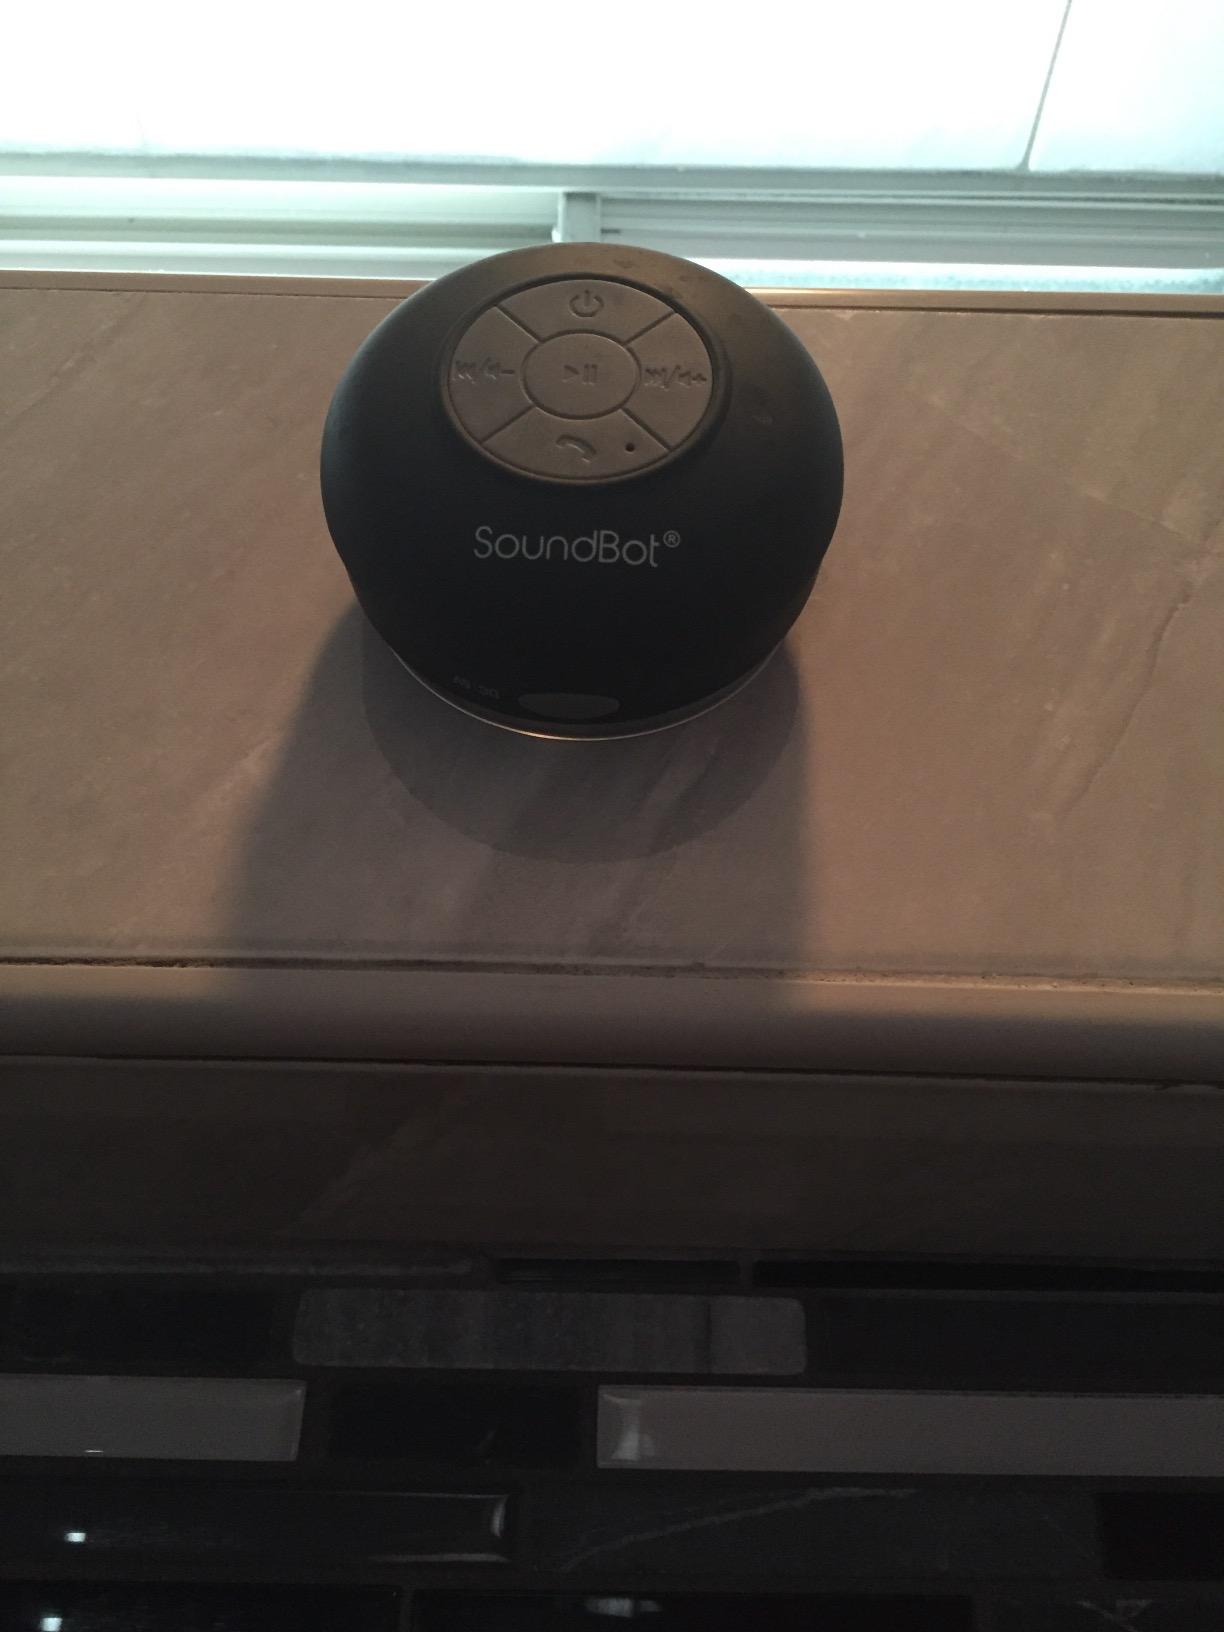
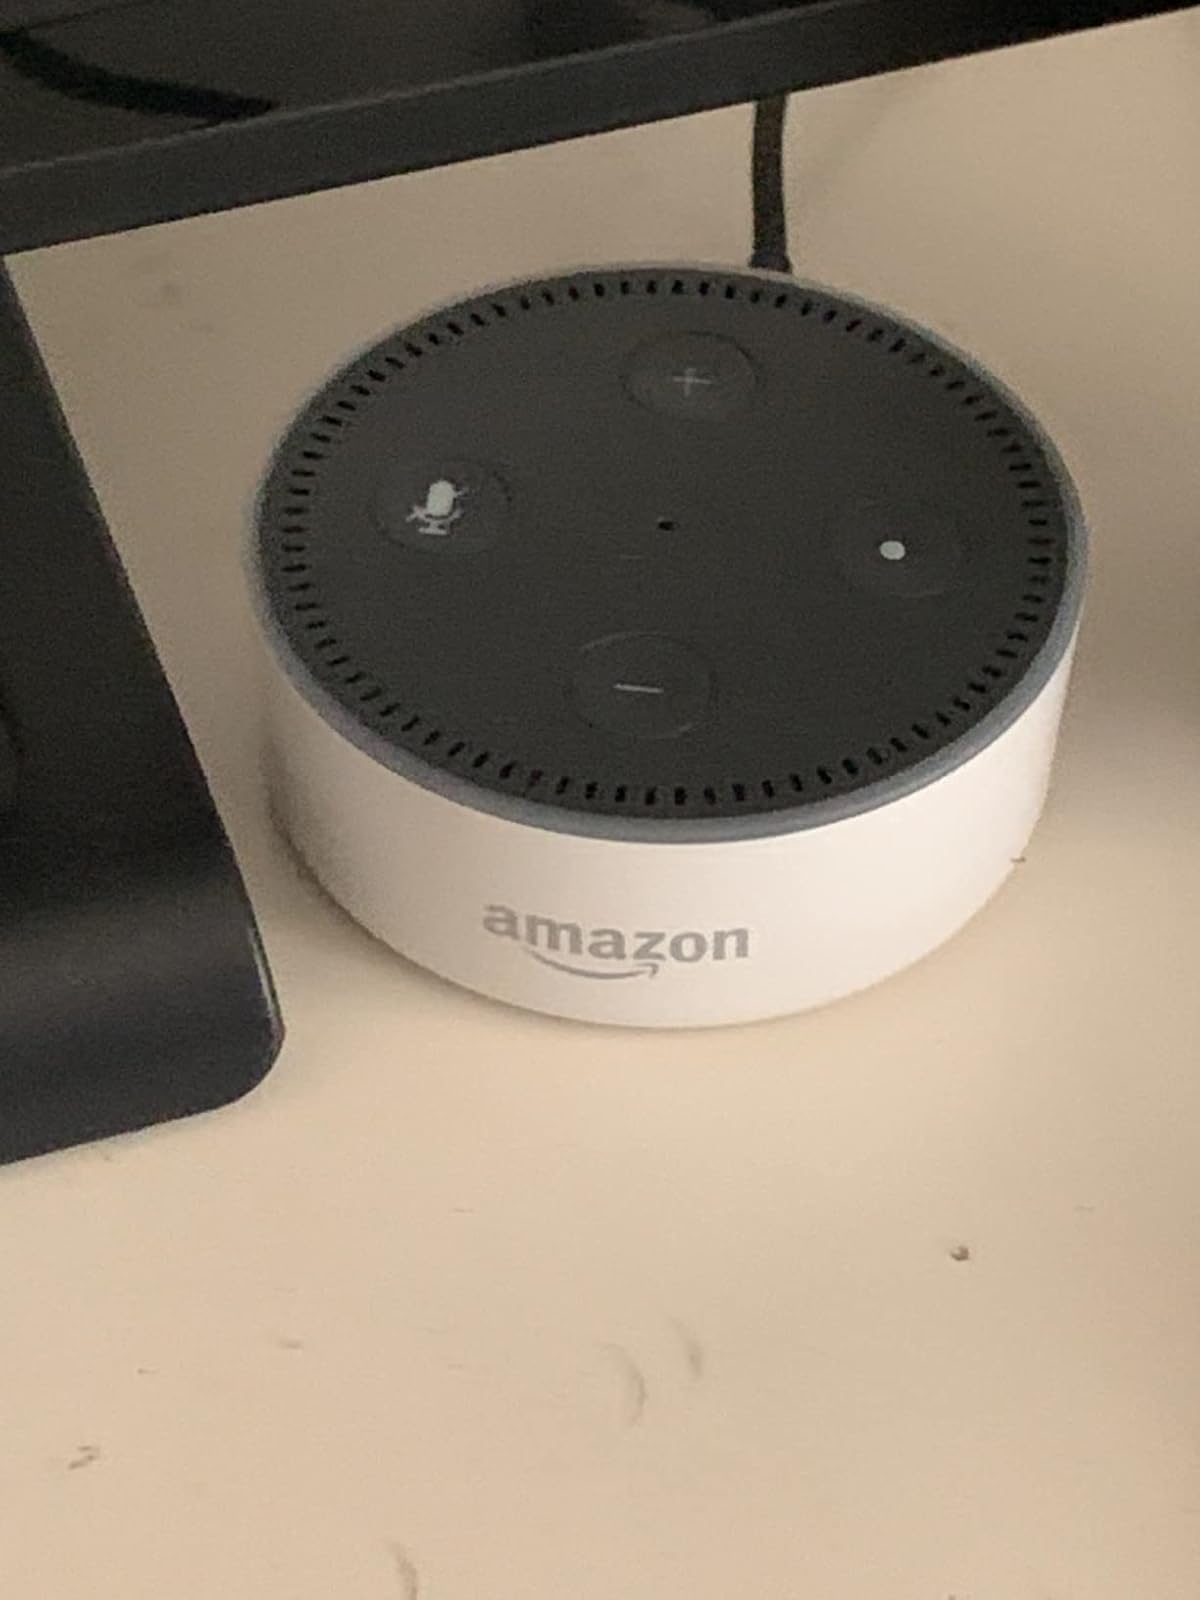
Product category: speaker
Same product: no